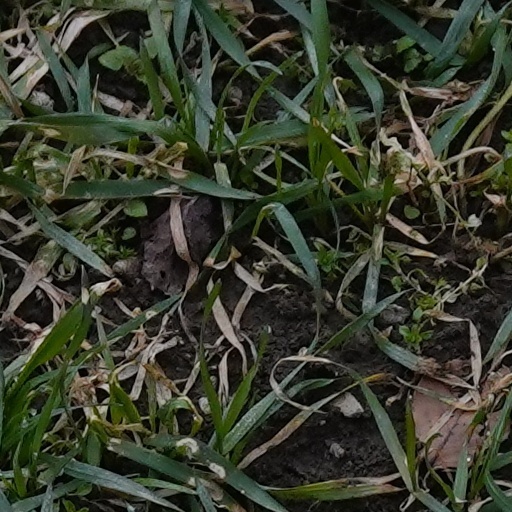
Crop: wheat